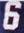
Number: 6